Houlder Line

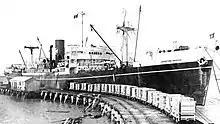
The second of two Houlder ships to be called "Urmston Grange". She was built in 1942 as the Empire ship "Empire Pibroch". Houlder Brothers bought and renamed her in 1946 and sold her in 1959.

From the 1890s onwards Houlder ships gave many of its ships names ending in "Grange". The group re-used some of these names three or more times on successive ships: "Beacon Grange", "Elstree Grange", "Langton Grange", "Oswestry Grange", "Ovingdean Grange" and "Royston Grange". The first word in the ships name was usually an English village or town having an initial making up part of the company name: e.g. "Hornby Grange", "Oswestry Grange", "Upwey Grange", "Langton Grange", "Dunster Grange", "Elstree Grange". Until the 1972 disaster "Royston" was traditionally used to supply the 'R' but after this "Ripon" was used.